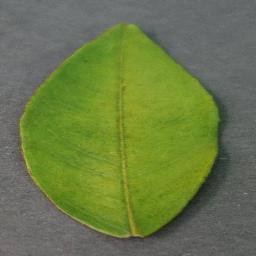
Label: Orange___Haunglongbing_(Citrus_greening)